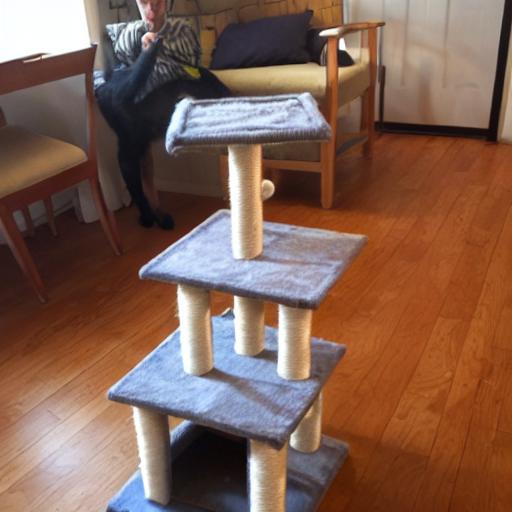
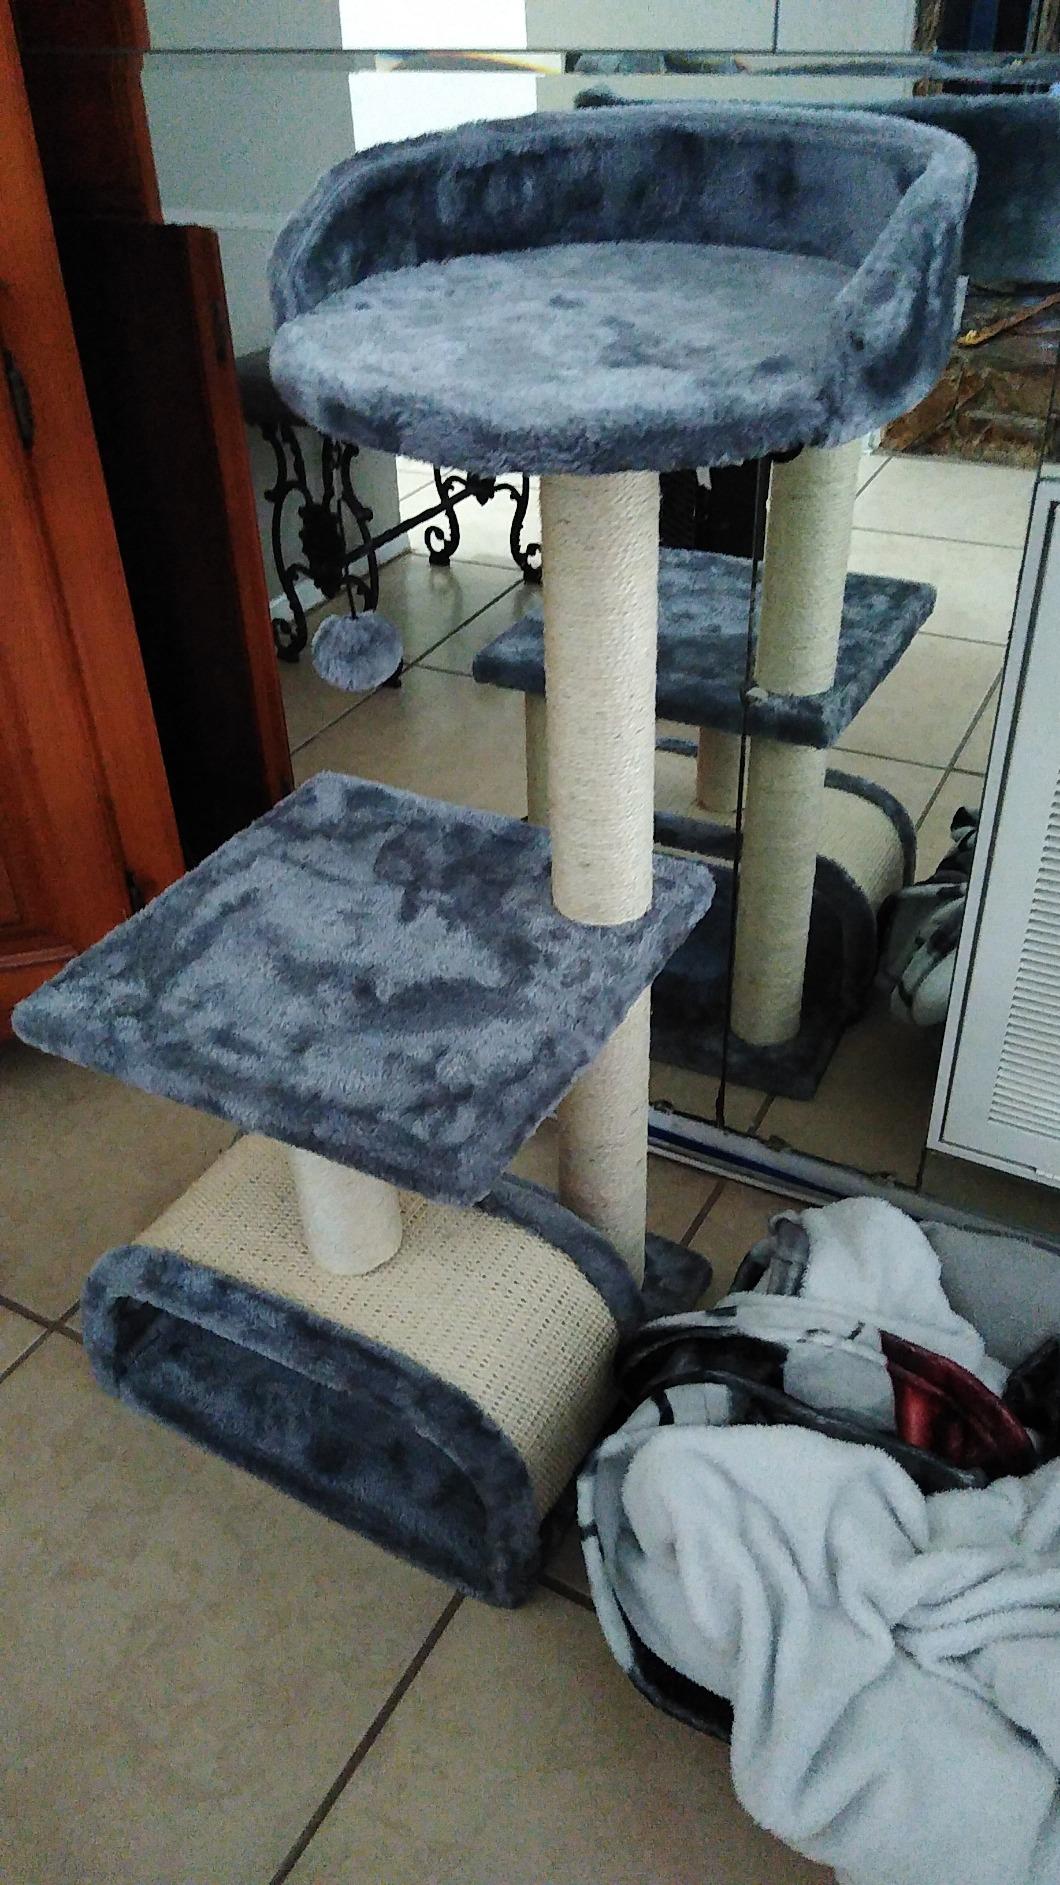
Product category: items_cat tree
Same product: no